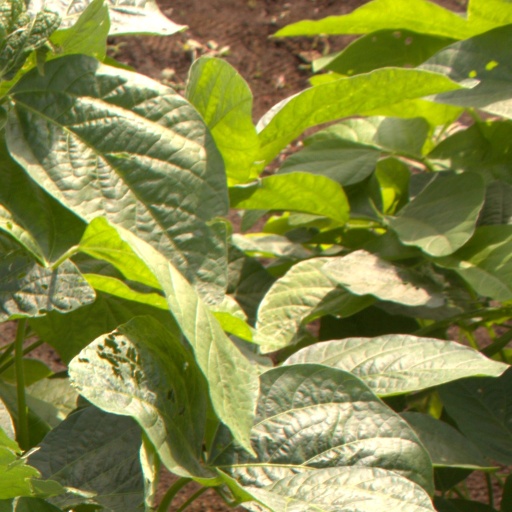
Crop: soybean